Science and technology in Brazil

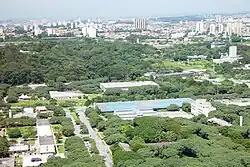
Aerial view of USP, located in São Paulo

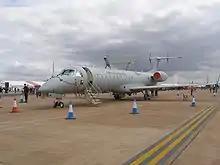
A Brazilian-made Embraer of Brazilian Armed Forces

Brazil today has a well-developed organization of science and technology. Basic research is largely carried out in public universities and research centers and institutes, and some in private institutions, particularly in non-profit non-governmental organizations. More than 90% of funding for basic research comes from governmental sources. Brazil is one of the three countries in Latin America with an operational Synchrotron Laboratory, a research facility for physics, chemistry, materials science and life sciences.